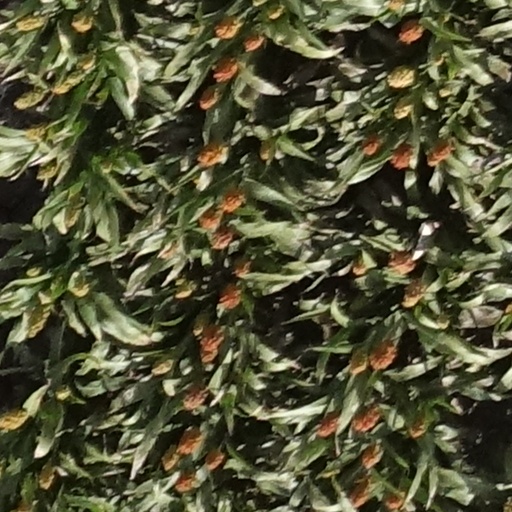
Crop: sorghum